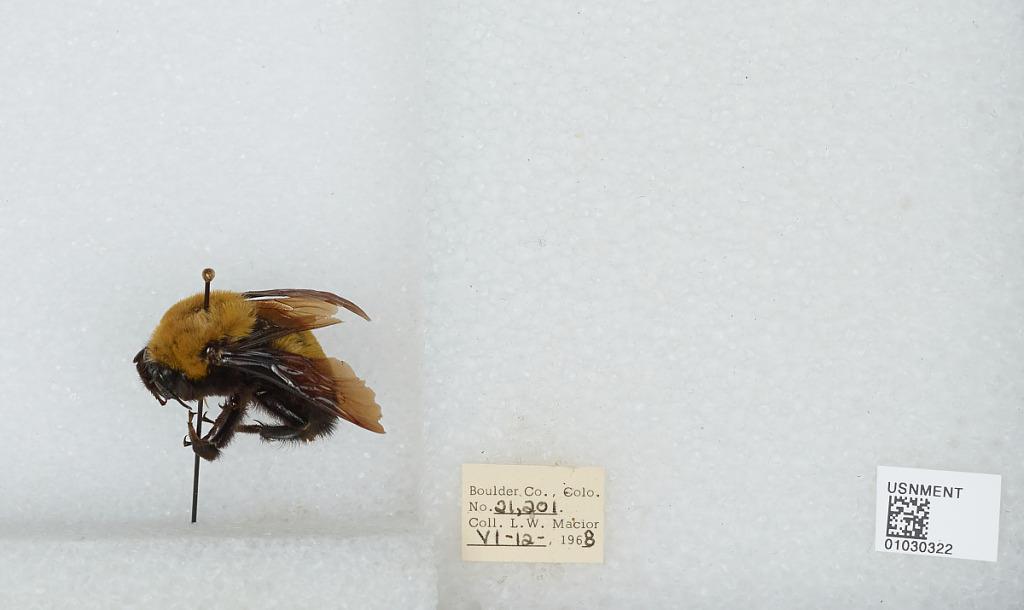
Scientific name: Bombus (Separatobombus) morrisoni Cresson
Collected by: L. Macior
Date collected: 1968-6-12
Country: United States
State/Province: Colorado
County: Boulder
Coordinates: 40.015, -105.27